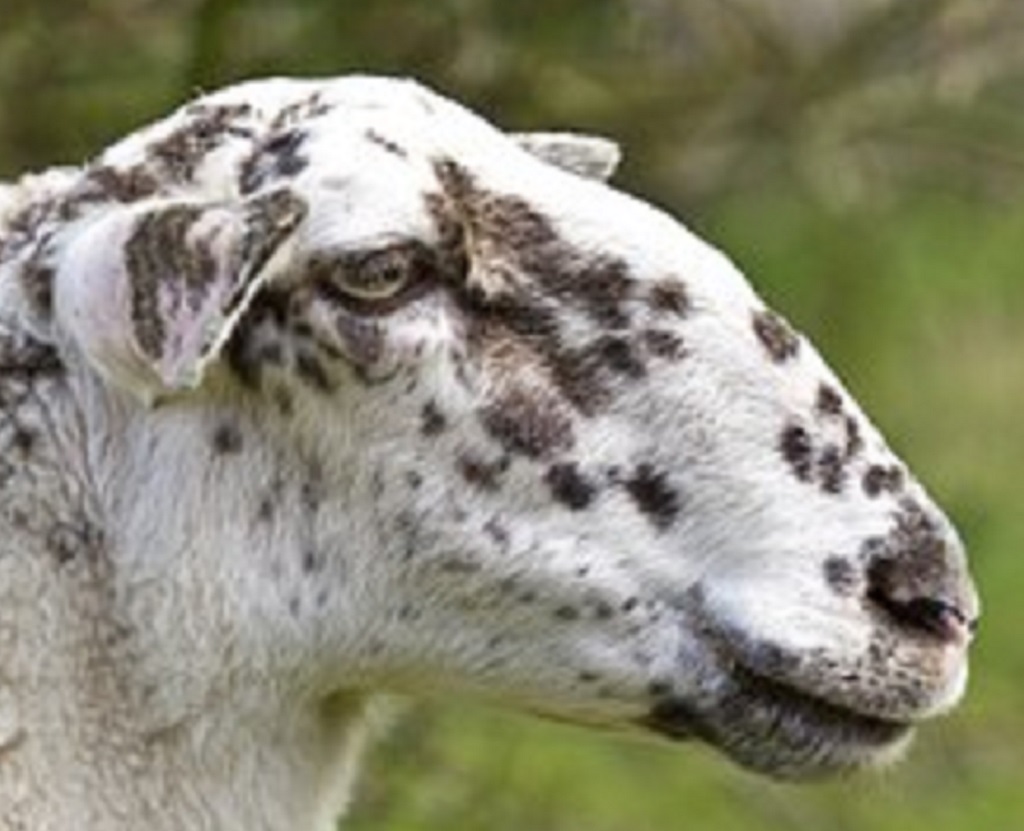
Label: no pain